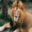
Label: lion